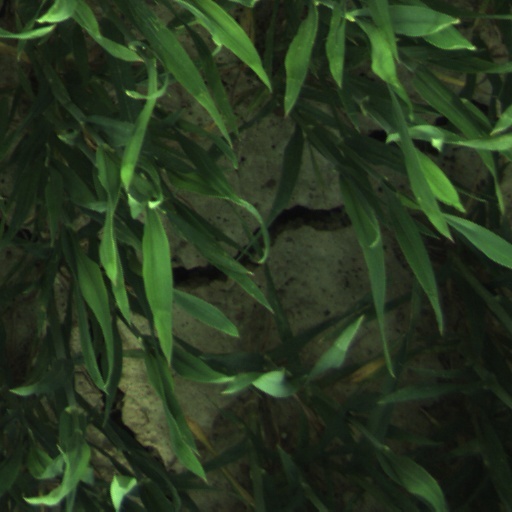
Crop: wheat